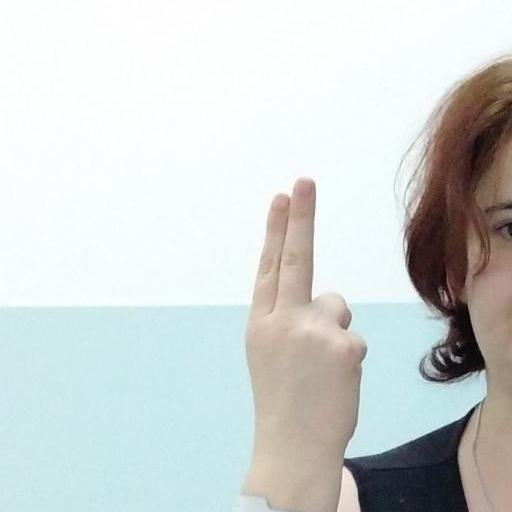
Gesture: two_up_inverted